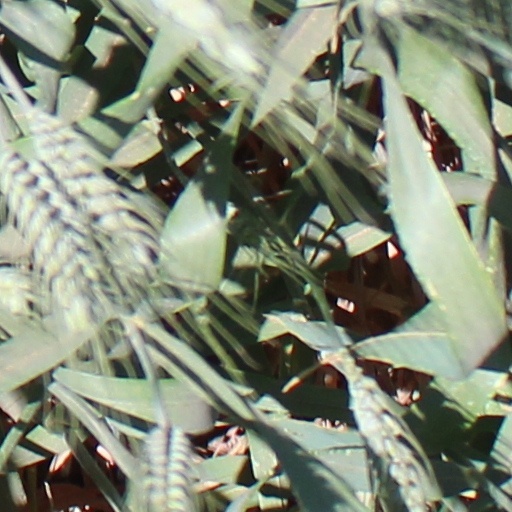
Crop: wheat